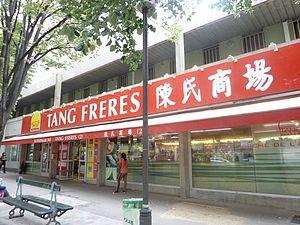
Tang Frères (陳氏商場 Chénshì Shāng​chǎng) - La plus grande chaîne de magasin asiatique en France